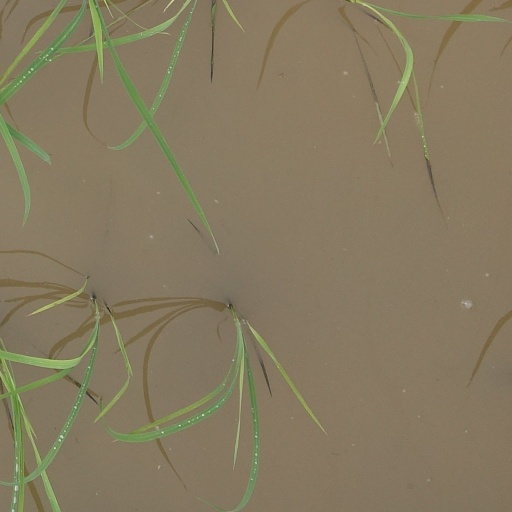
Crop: rice